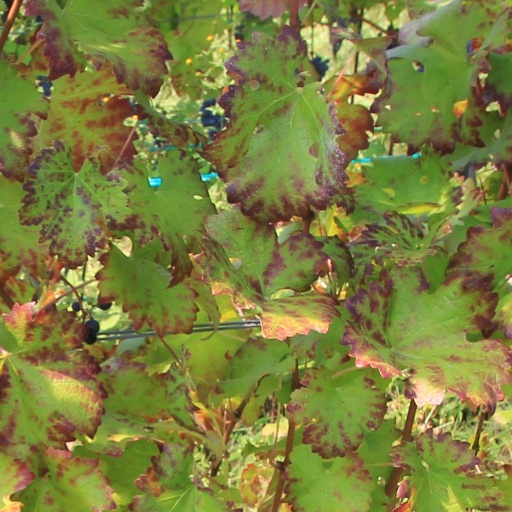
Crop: grape